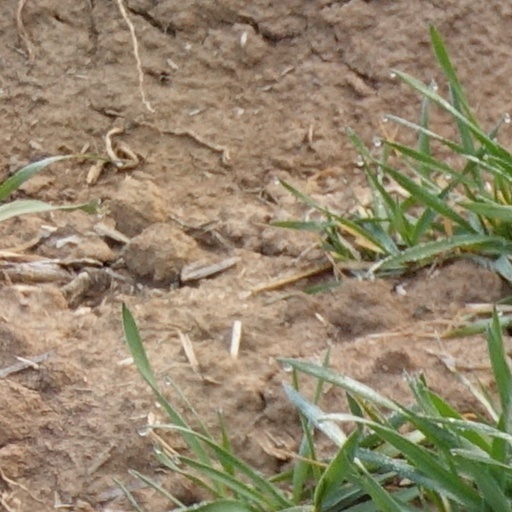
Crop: wheat